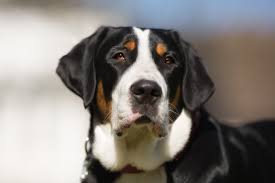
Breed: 237-n000086-Greater_Swiss_Mountain_dog